Kawanishi H8K

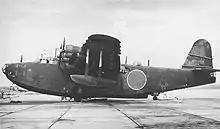
A Kawanishi H8K2 Type 2 Flying Boat ashore.

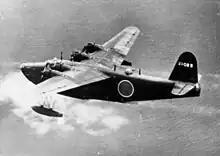
An H8K2 "51-085" of the 851st Kōkutai in flight, immediately before being shot down by the U.S. Navy PB4Y-1 from which the photograph was taken, 2 July 1944.

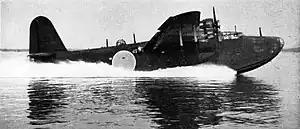
A captured Japanese Kawanishi H8K Emily taking off at the U.S. Navy Naval Air Test Center at Patuxent River, Maryland, United States in 1946–47.

Four aircraft survived until the end of the war. One of these, an H8K2 (work number 426), was captured by U.S. forces at the end of the war and was evaluated before being eventually returned to Japan in 1979. It was on display at Tokyo's Museum of Maritime Science until 2004, when it was moved to Kanoya Air Base Museum at Kanoya Air Field in Kagoshima.